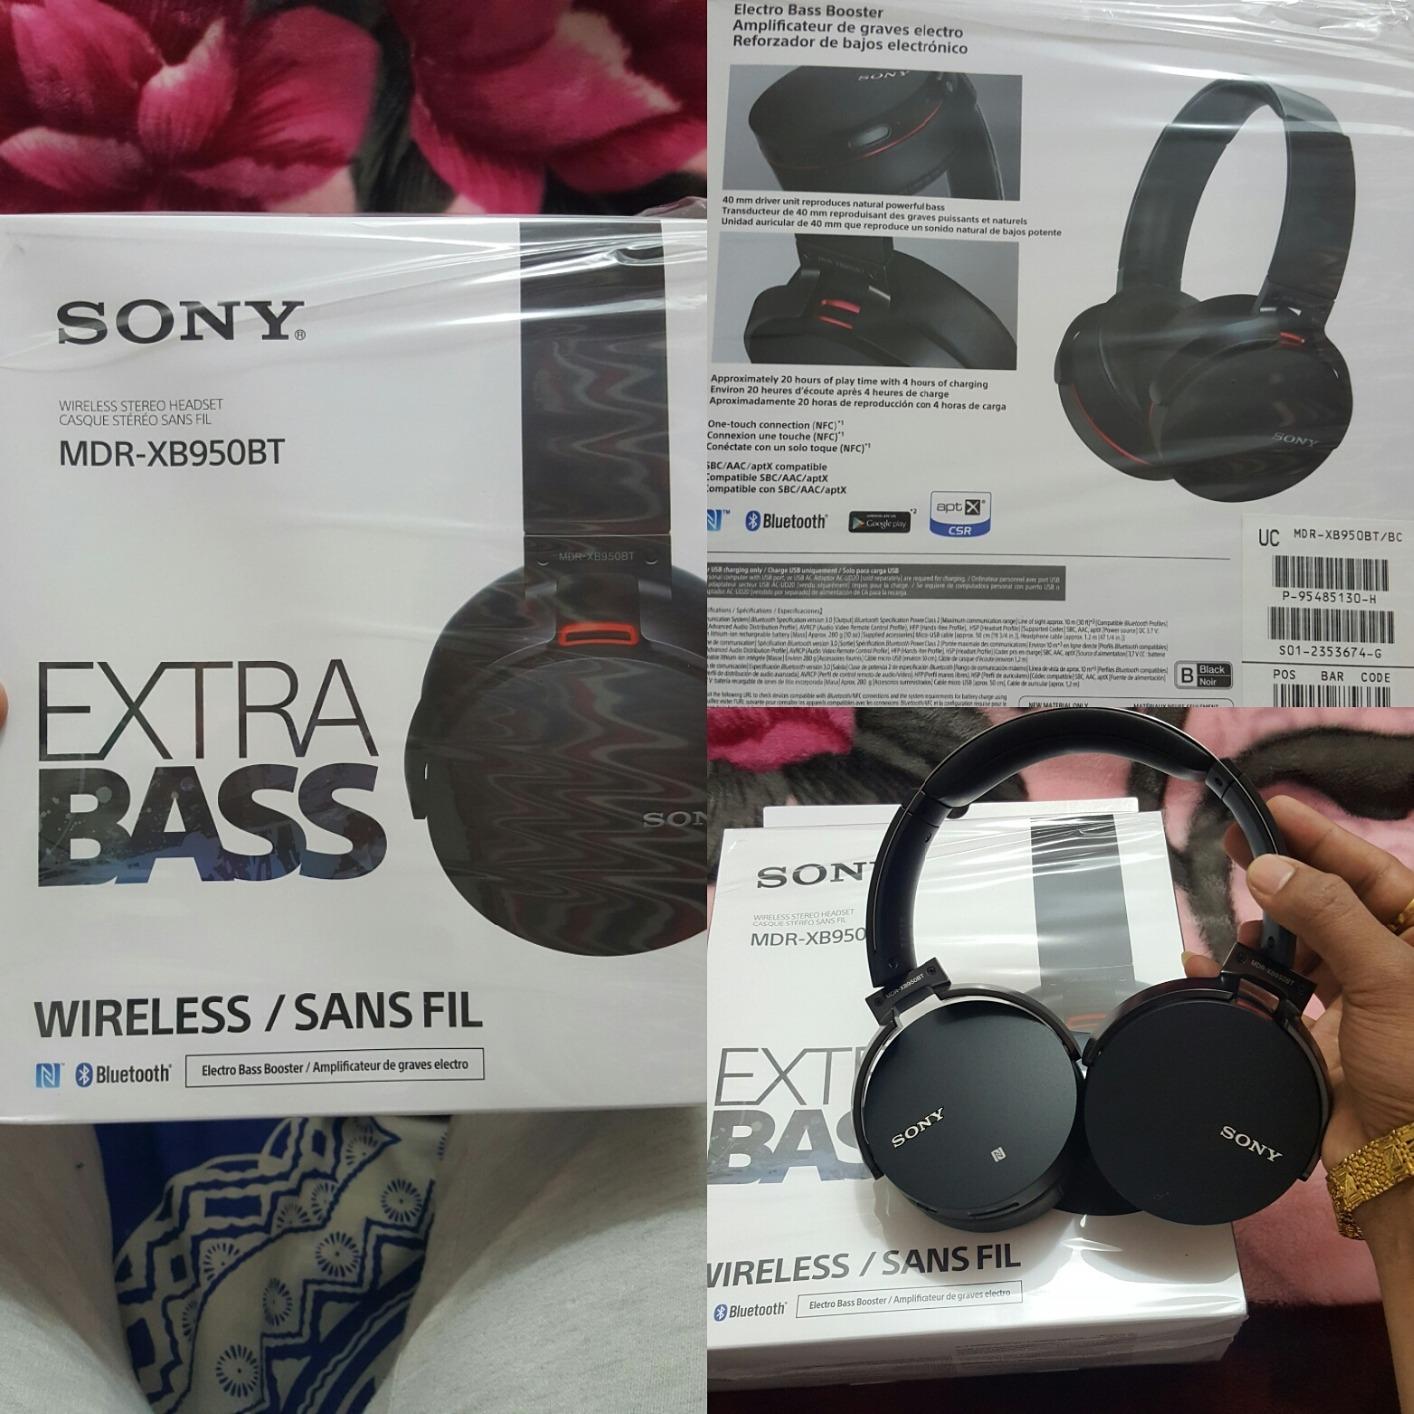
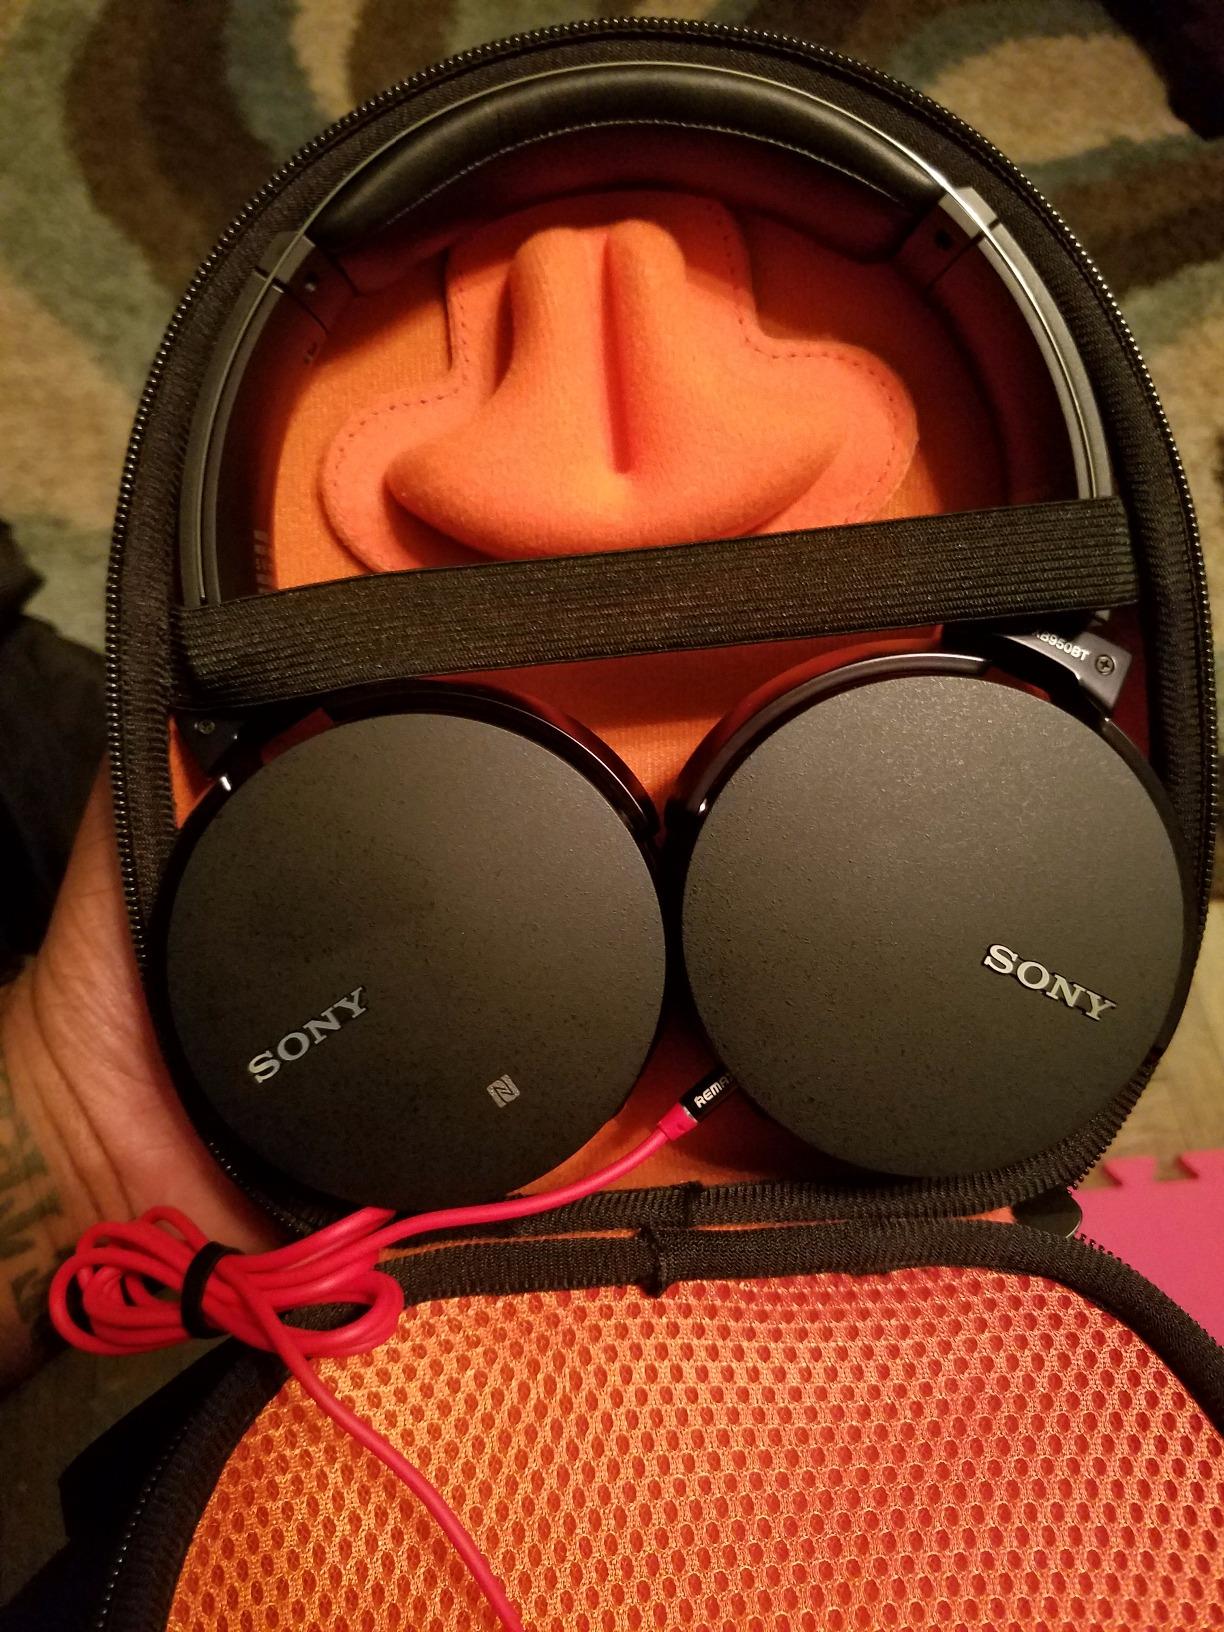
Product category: headphones
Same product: yes